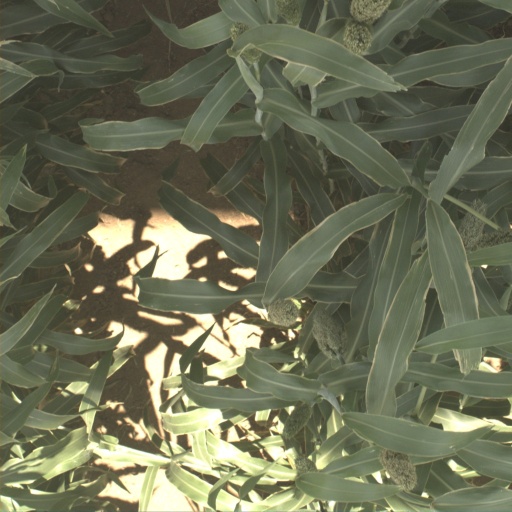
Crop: sorghum